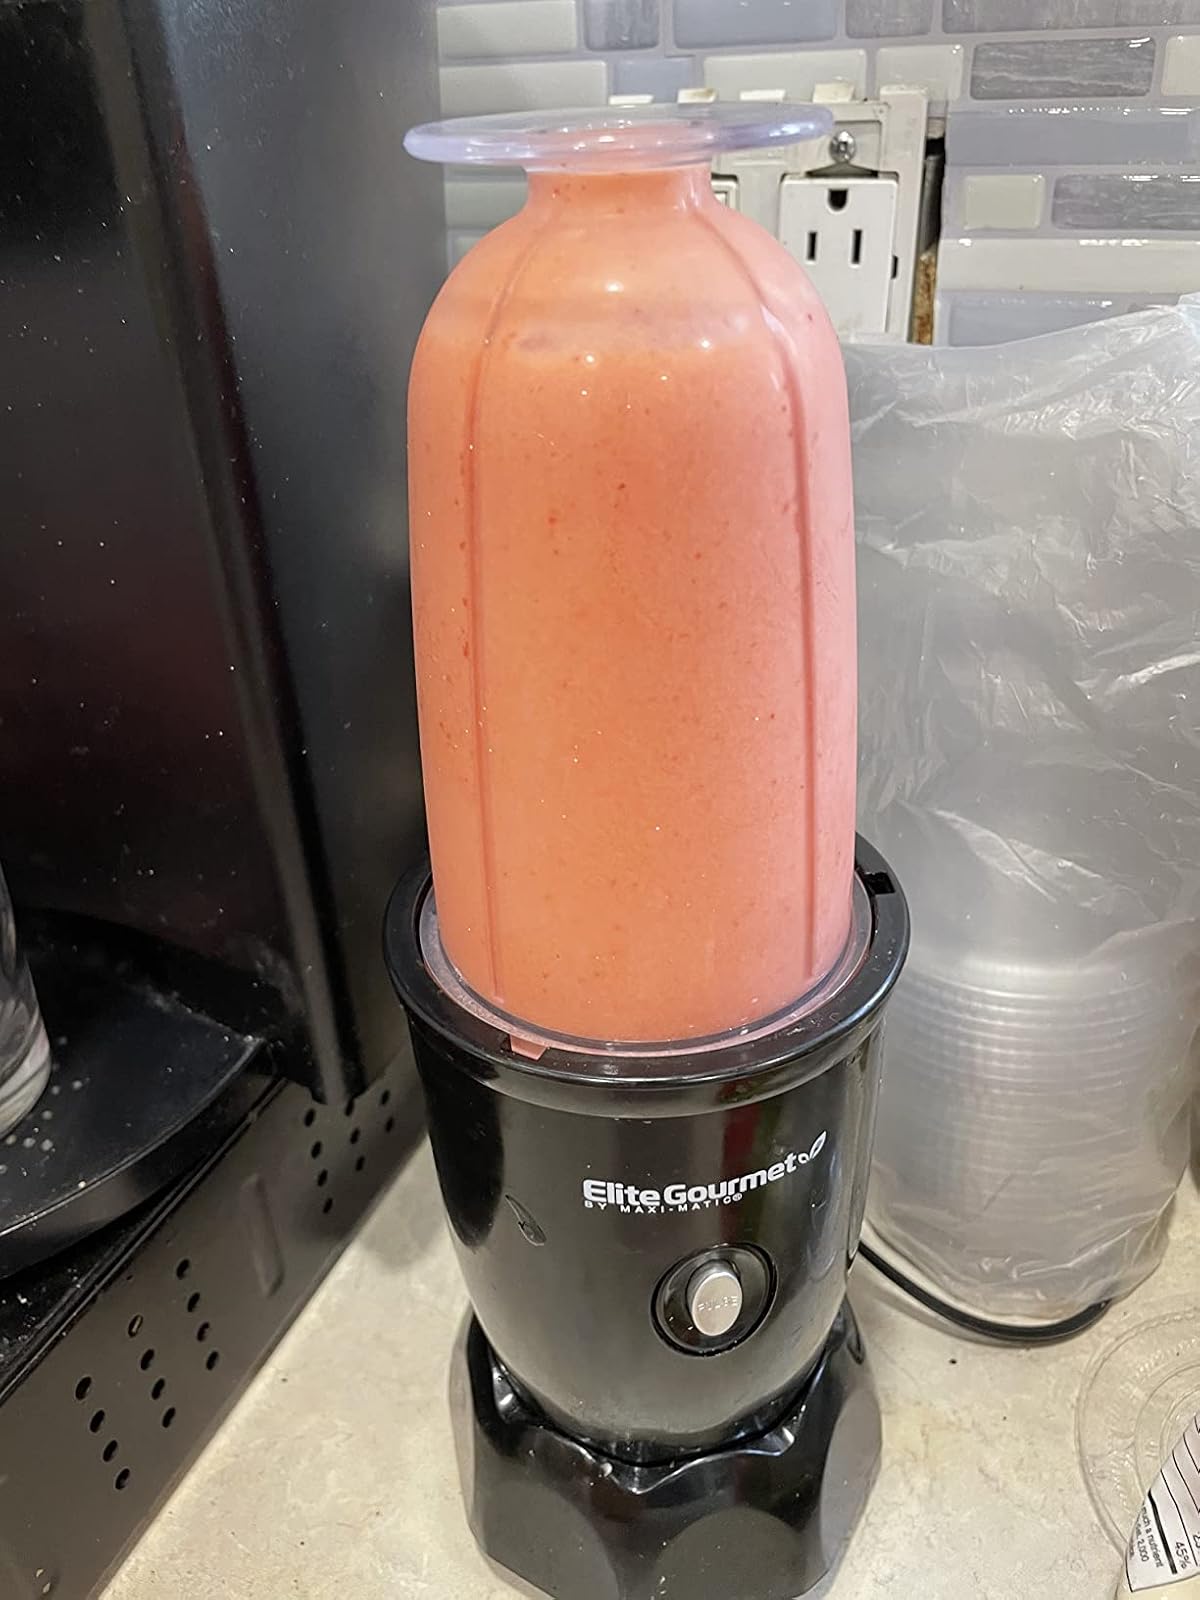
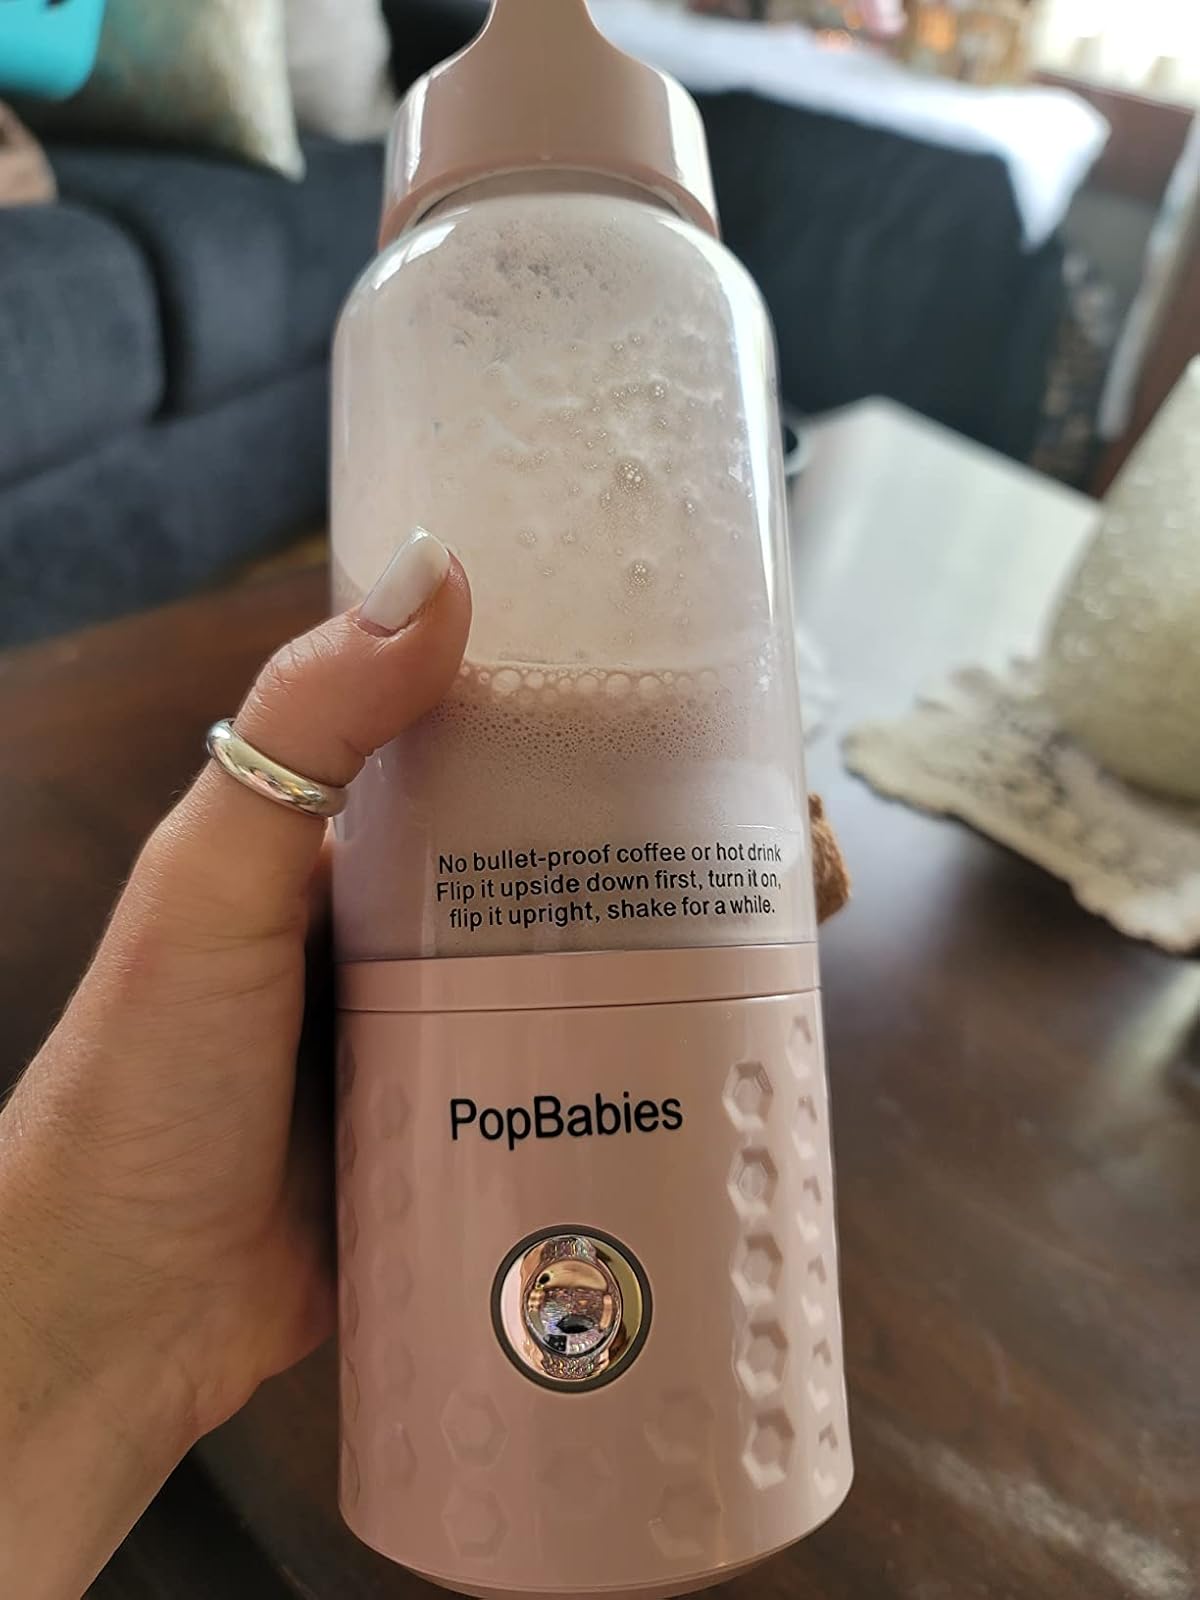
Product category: items_blender
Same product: no